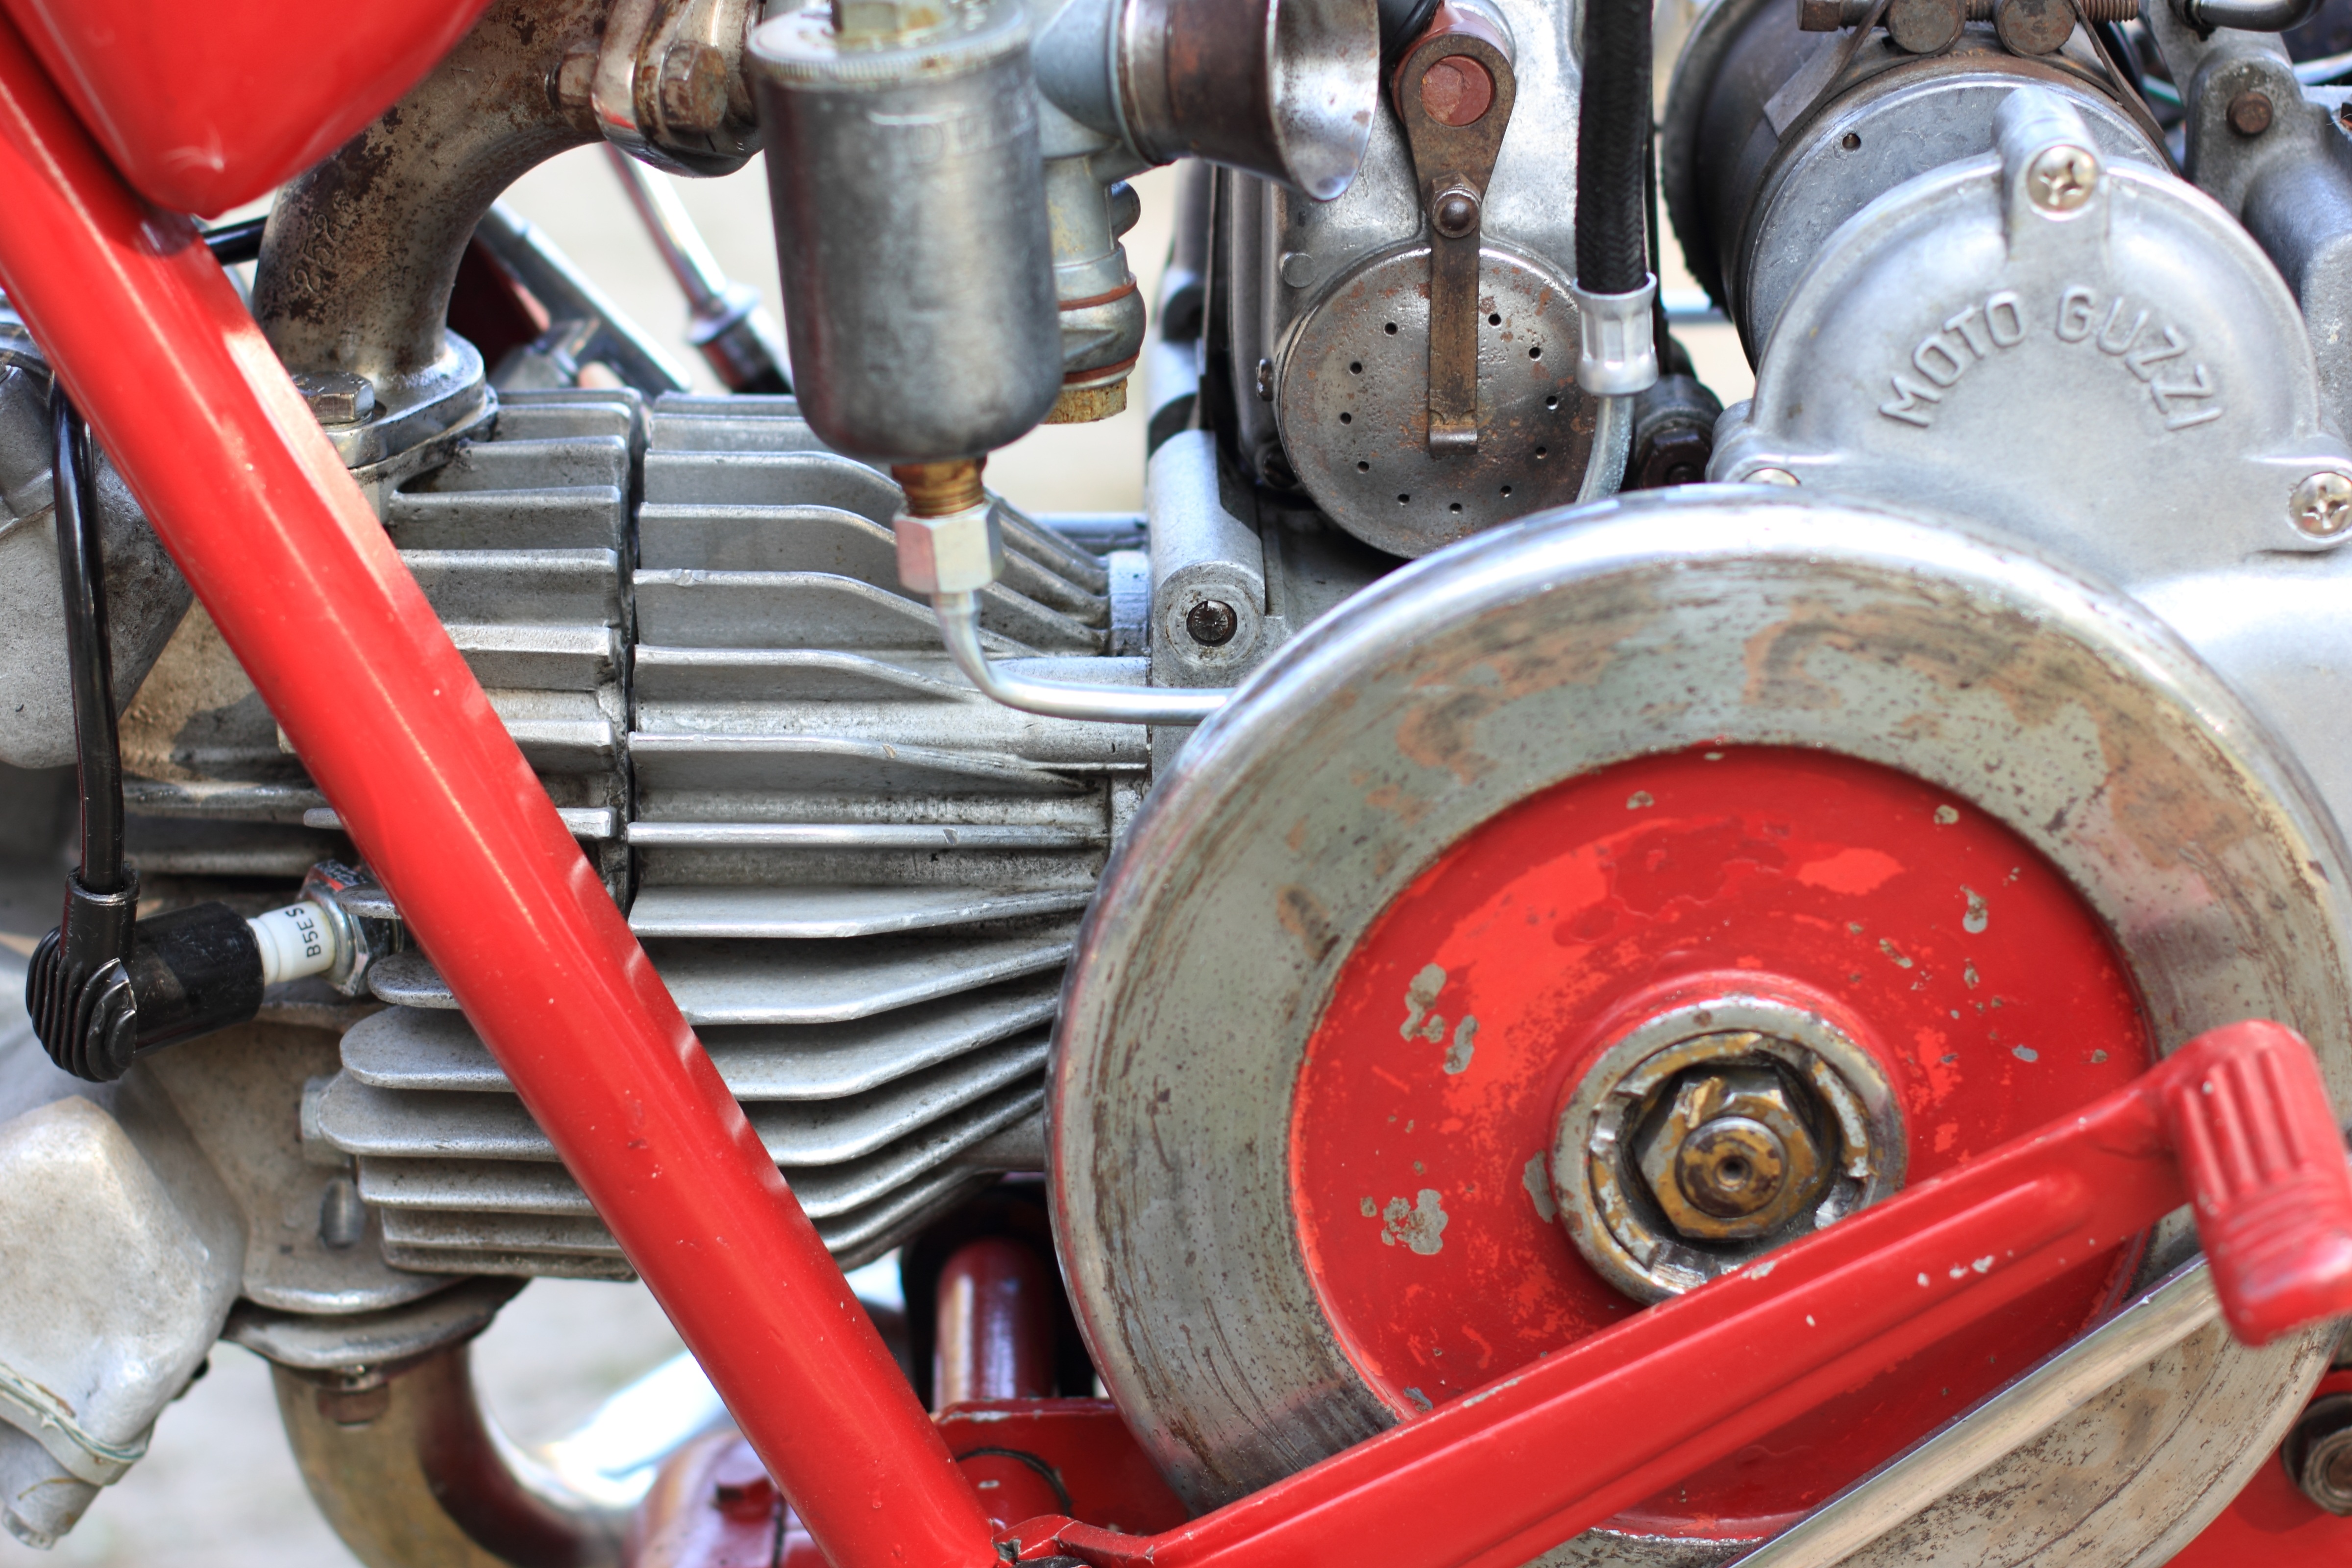
car, wheel, meeting, vehicle, motorcycle, netherlands, moto, dutch, engine, rim, veterans, meet, woerden, guzzi, auto part, aircraft engine